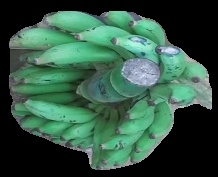
Variety: elakki-bale
Grade: grade3